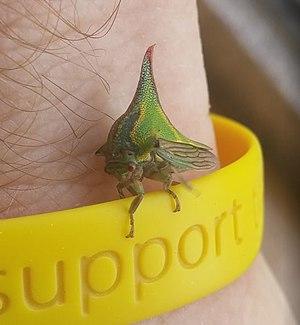
L'ombonie épineuse ou Umbonia spinosa est une espèce d’insectes hémiptères de la famille des Membracidae et du genre des Umbonia.
Le genre Umbonia, parfois appelé ombonie comprend des insectes hémiptères de la famille des Membracidae. Il se caractérise par des espèces dont les individus présentent sur leurs prothorax une pointe ou corne.